David Bangs

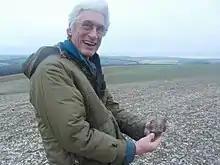
Bangs having just found a Neolithic axe head on the Brighton Downs, January 2021.

David Bangs is a field naturalist, social historian, public artist, author and conservationist. He has written extensively on the countryside management, both historically and present day in the English county of Sussex.